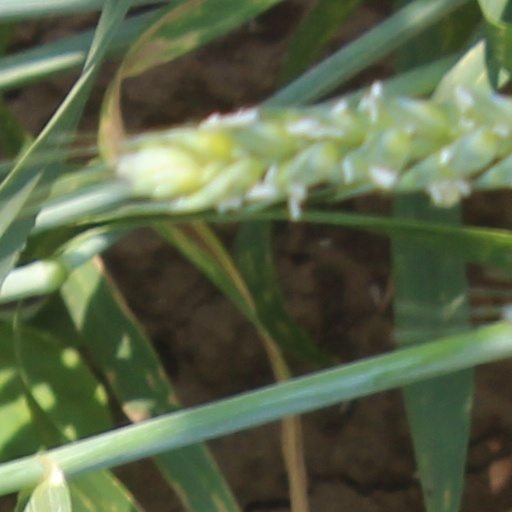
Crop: wheat